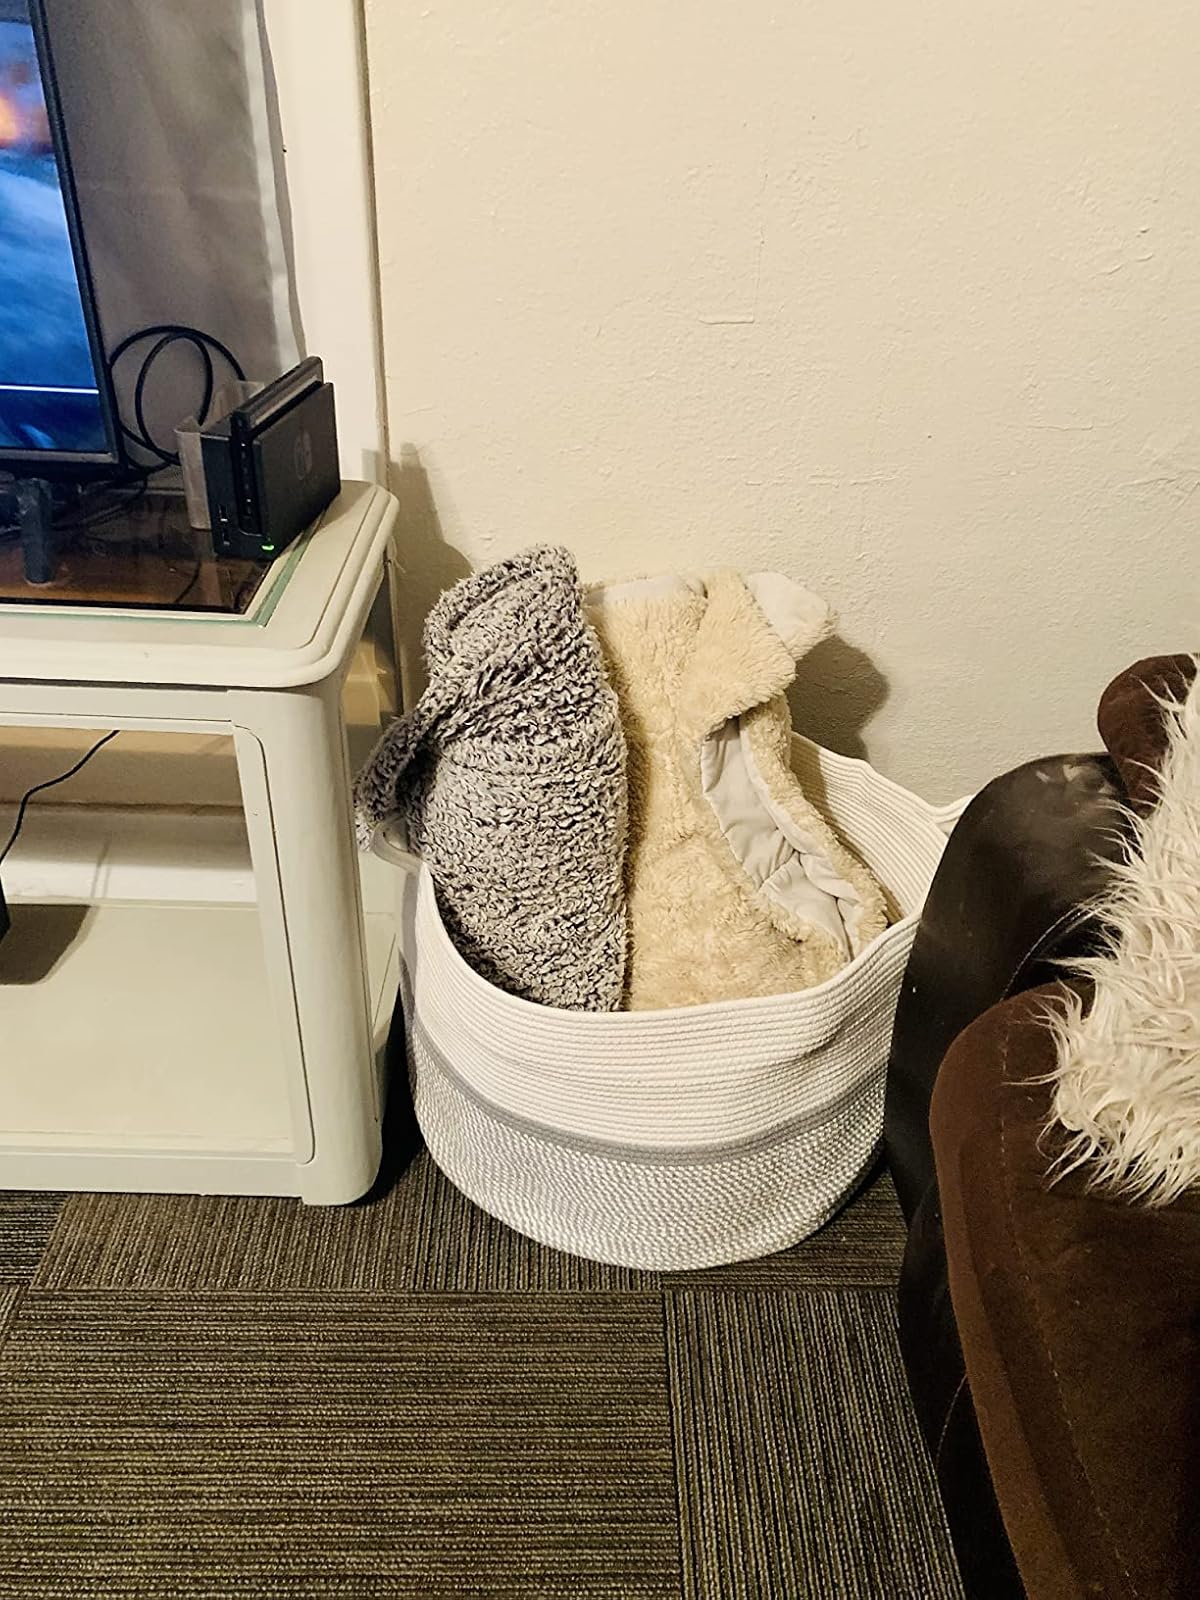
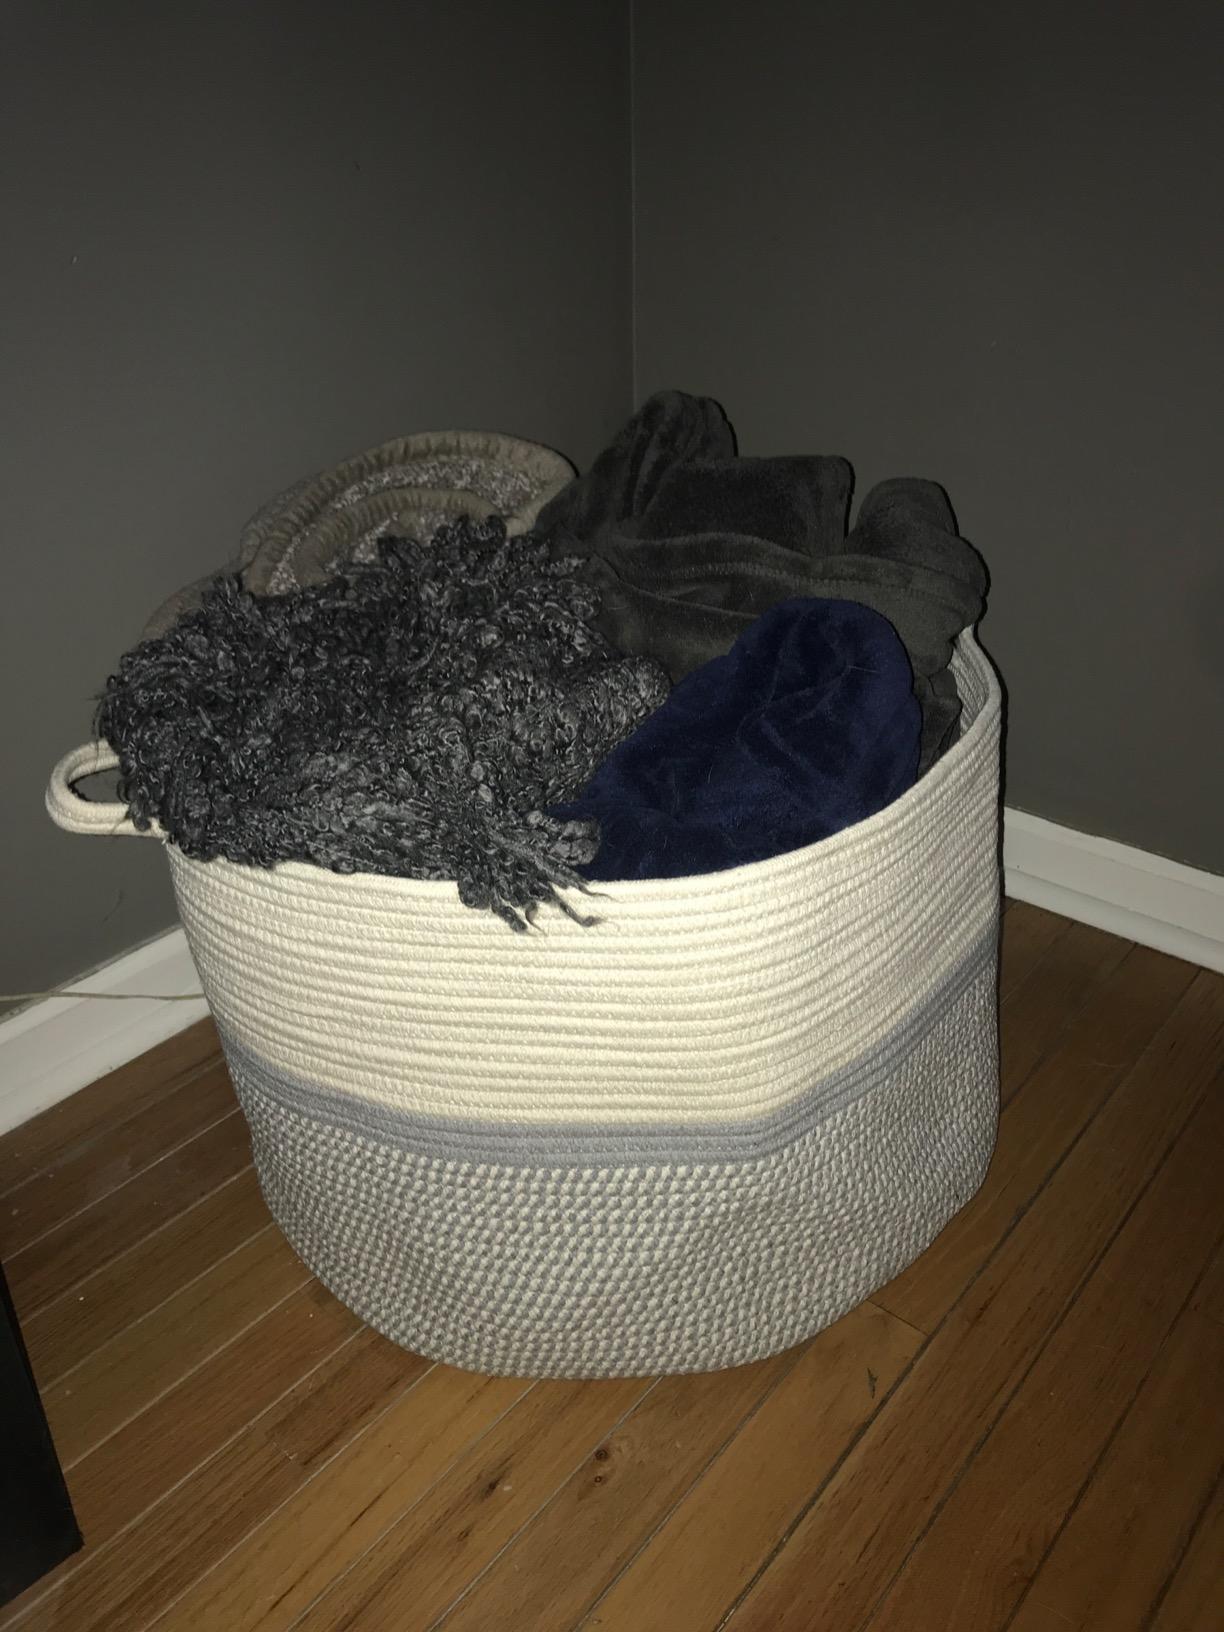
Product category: items_hamper
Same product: yes